The Road to the Heart

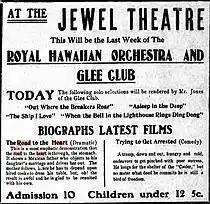
Theatre promotion of the film and also "Trying to Get Arrested", Astoria, Oregon, April 1909

The supporting players were among many early Biograph contractors who performed anonymously and were consistently uncredited for their screen appearances. Florence Lawrence, in the role of Miguel's daughter in this film, was known in 1909 to theater audiences only as the "Biograph Girl", although within a few years after this comedy's release, she would be widely publicized as one of the top actors in the United States' motion-picture industry.